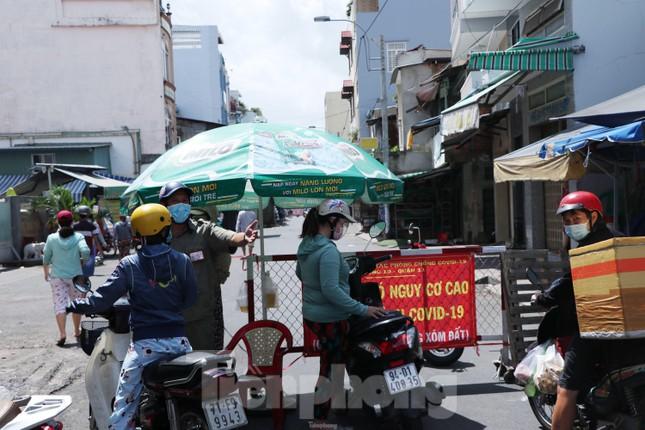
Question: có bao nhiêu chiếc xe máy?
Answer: có ba chiếc xe máy